Army of the Eastern Pyrenees

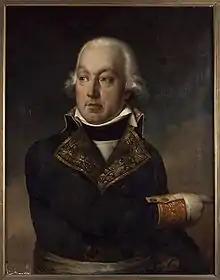
Barthélemy Schérer

The Siege of Roses lasted from 21 November until 3 February 1795 when the Spanish fleet evacuated the garrison by sea. The operation was conducted by Sauret and 13,261 men while the city was defended by Lieutenant General Domingo Izquierdo and 4,000 troops. French losses were not reported while the Spanish lost 113 killed, 470 wounded, 1,160 sick and 300 captured. The last group of men were caught because Victor was alert and drove off the last convoy of boats. Antoine-François Andréossy performed notable service as a military engineer. The mid-winter siege led to heavy desertion among the newly conscripted soldiers. On 1 March Pérignon probed the Spanish defenses on the Fluvià River but was driven back. He asked the government for reinforcements of 10,000 foot and 2,000 horse with which he proposed to drive Lieutenant General José de Urrutia y de las Casas back into Girona.